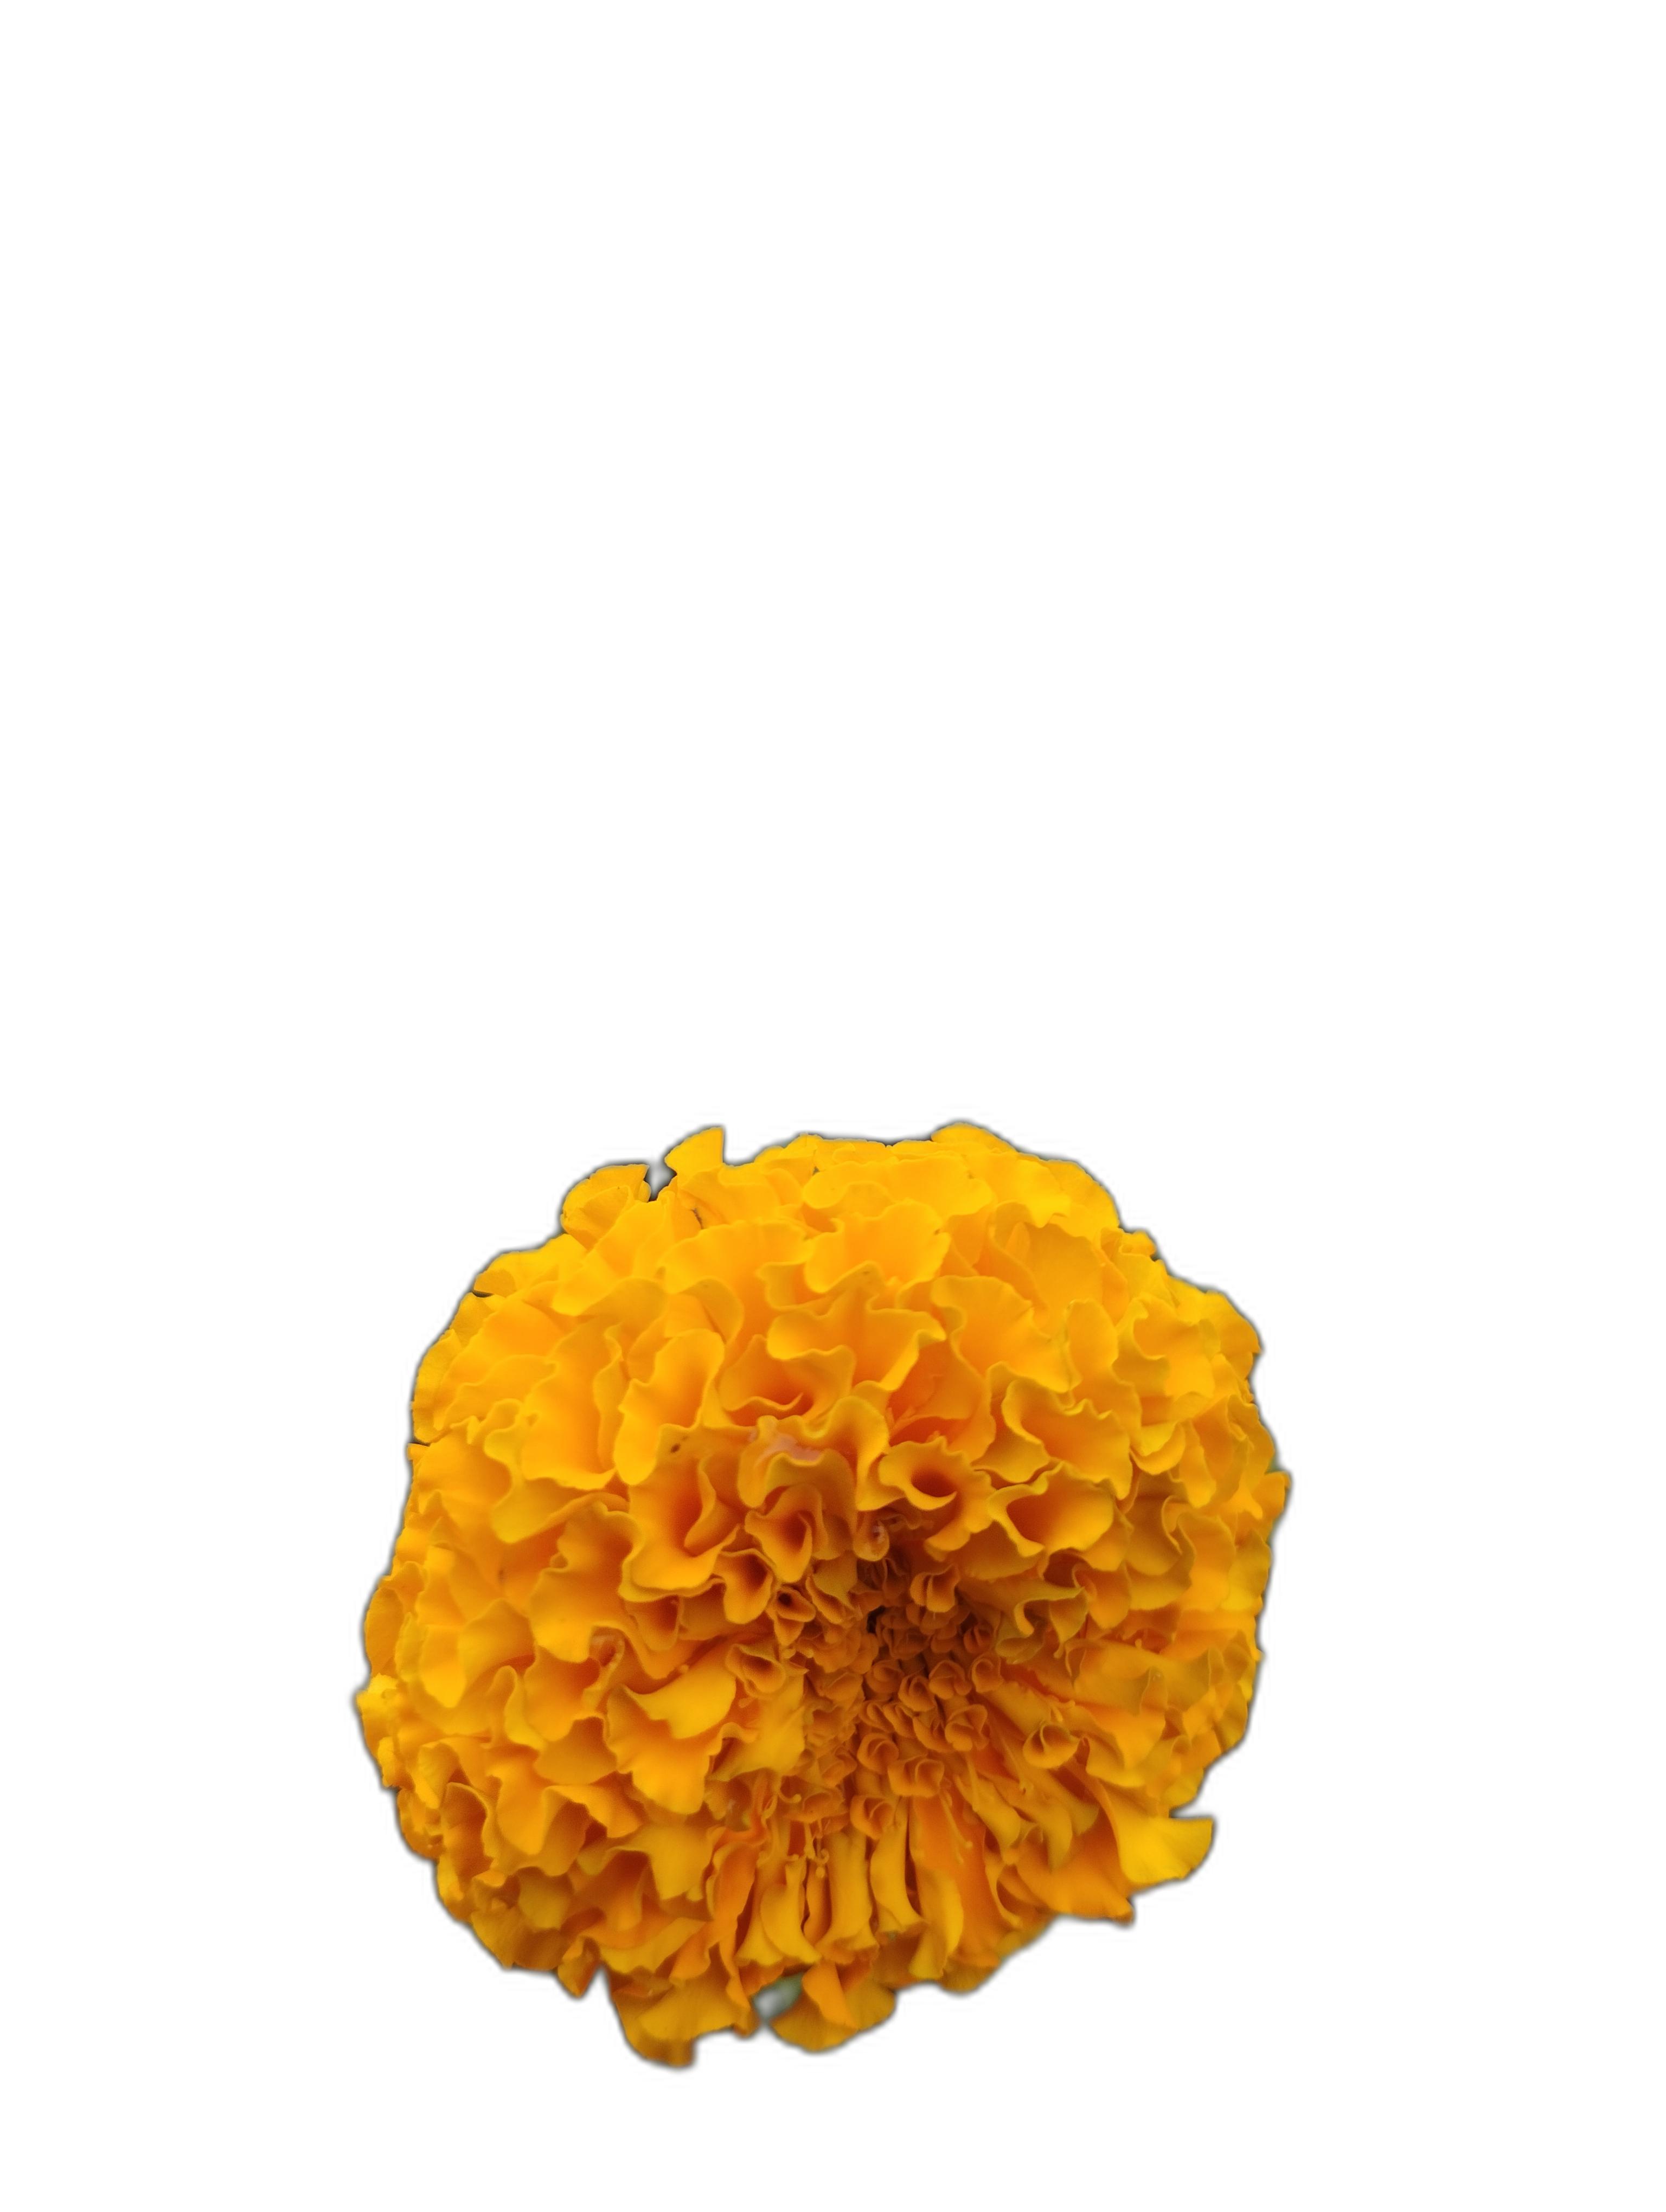
Label: Marigold